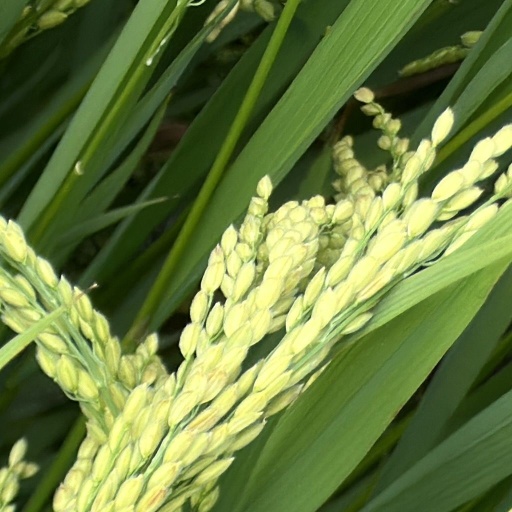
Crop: rice